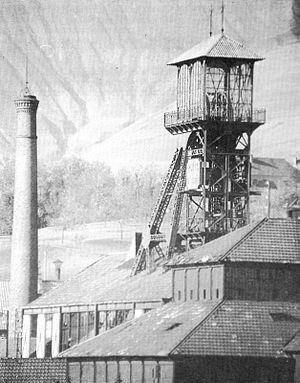
Le puits Sainte-Marie d'Aveillans.
Les Houillères du Dauphiné également appelées Houillères du Bassin du Dauphiné ou HBD, sont des mines de charbon situées en Matheysine autour de la commune de la Mure en Isère. Bien que la présence du charbon en Matheysine fût connue dès le Moyen Âge, c'est au début du XIXᵉ siècle que l'exploitation du bassin du Dauphiné va connaître son développement.